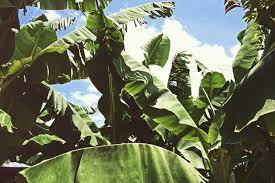
Ukulima wa ndizi unaelegezwa kuonekana katika eneo hili ikiwa ni matawi ya ndizi ambayo bado hayajaweza kukomaa. Na pia tuna mawingu ya rangi ya samawati na nyeupe ambayo yanaonyesha wingu li salama na halionekani kunyesha.